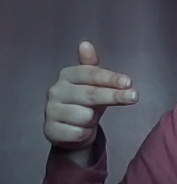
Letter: ghain